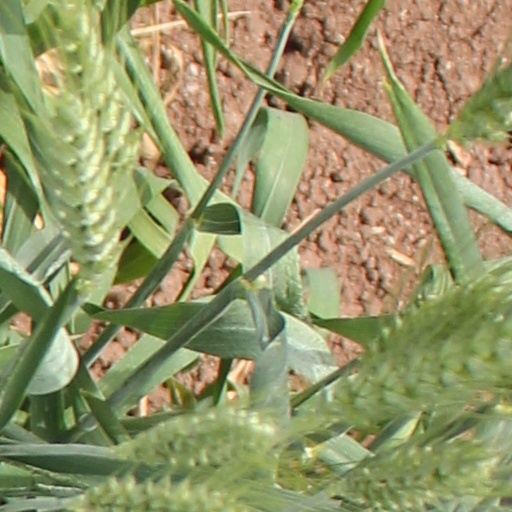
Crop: wheat